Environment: lab
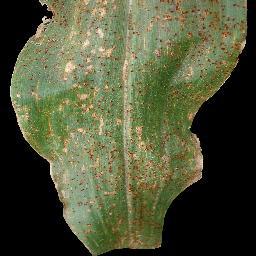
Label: common_rust